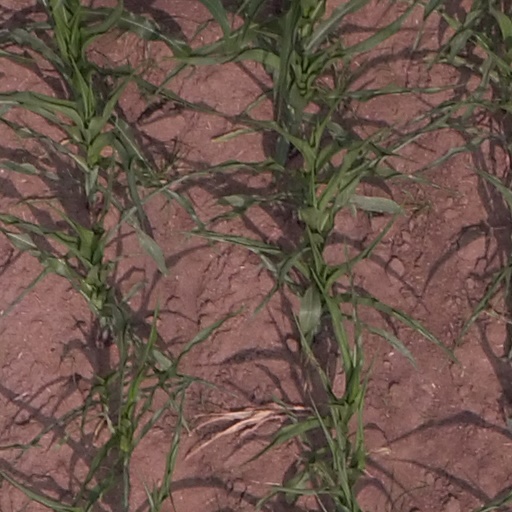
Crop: maize; corn